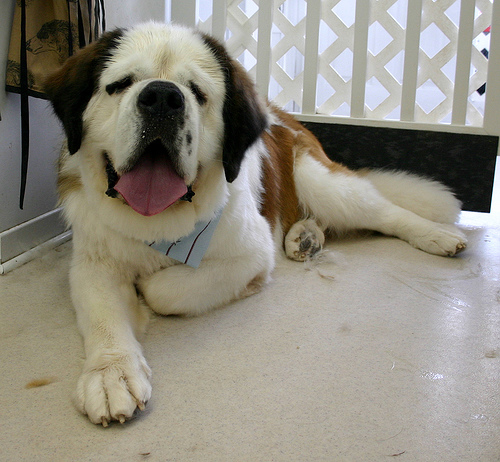
Animal: dog
Breed: saint bernard